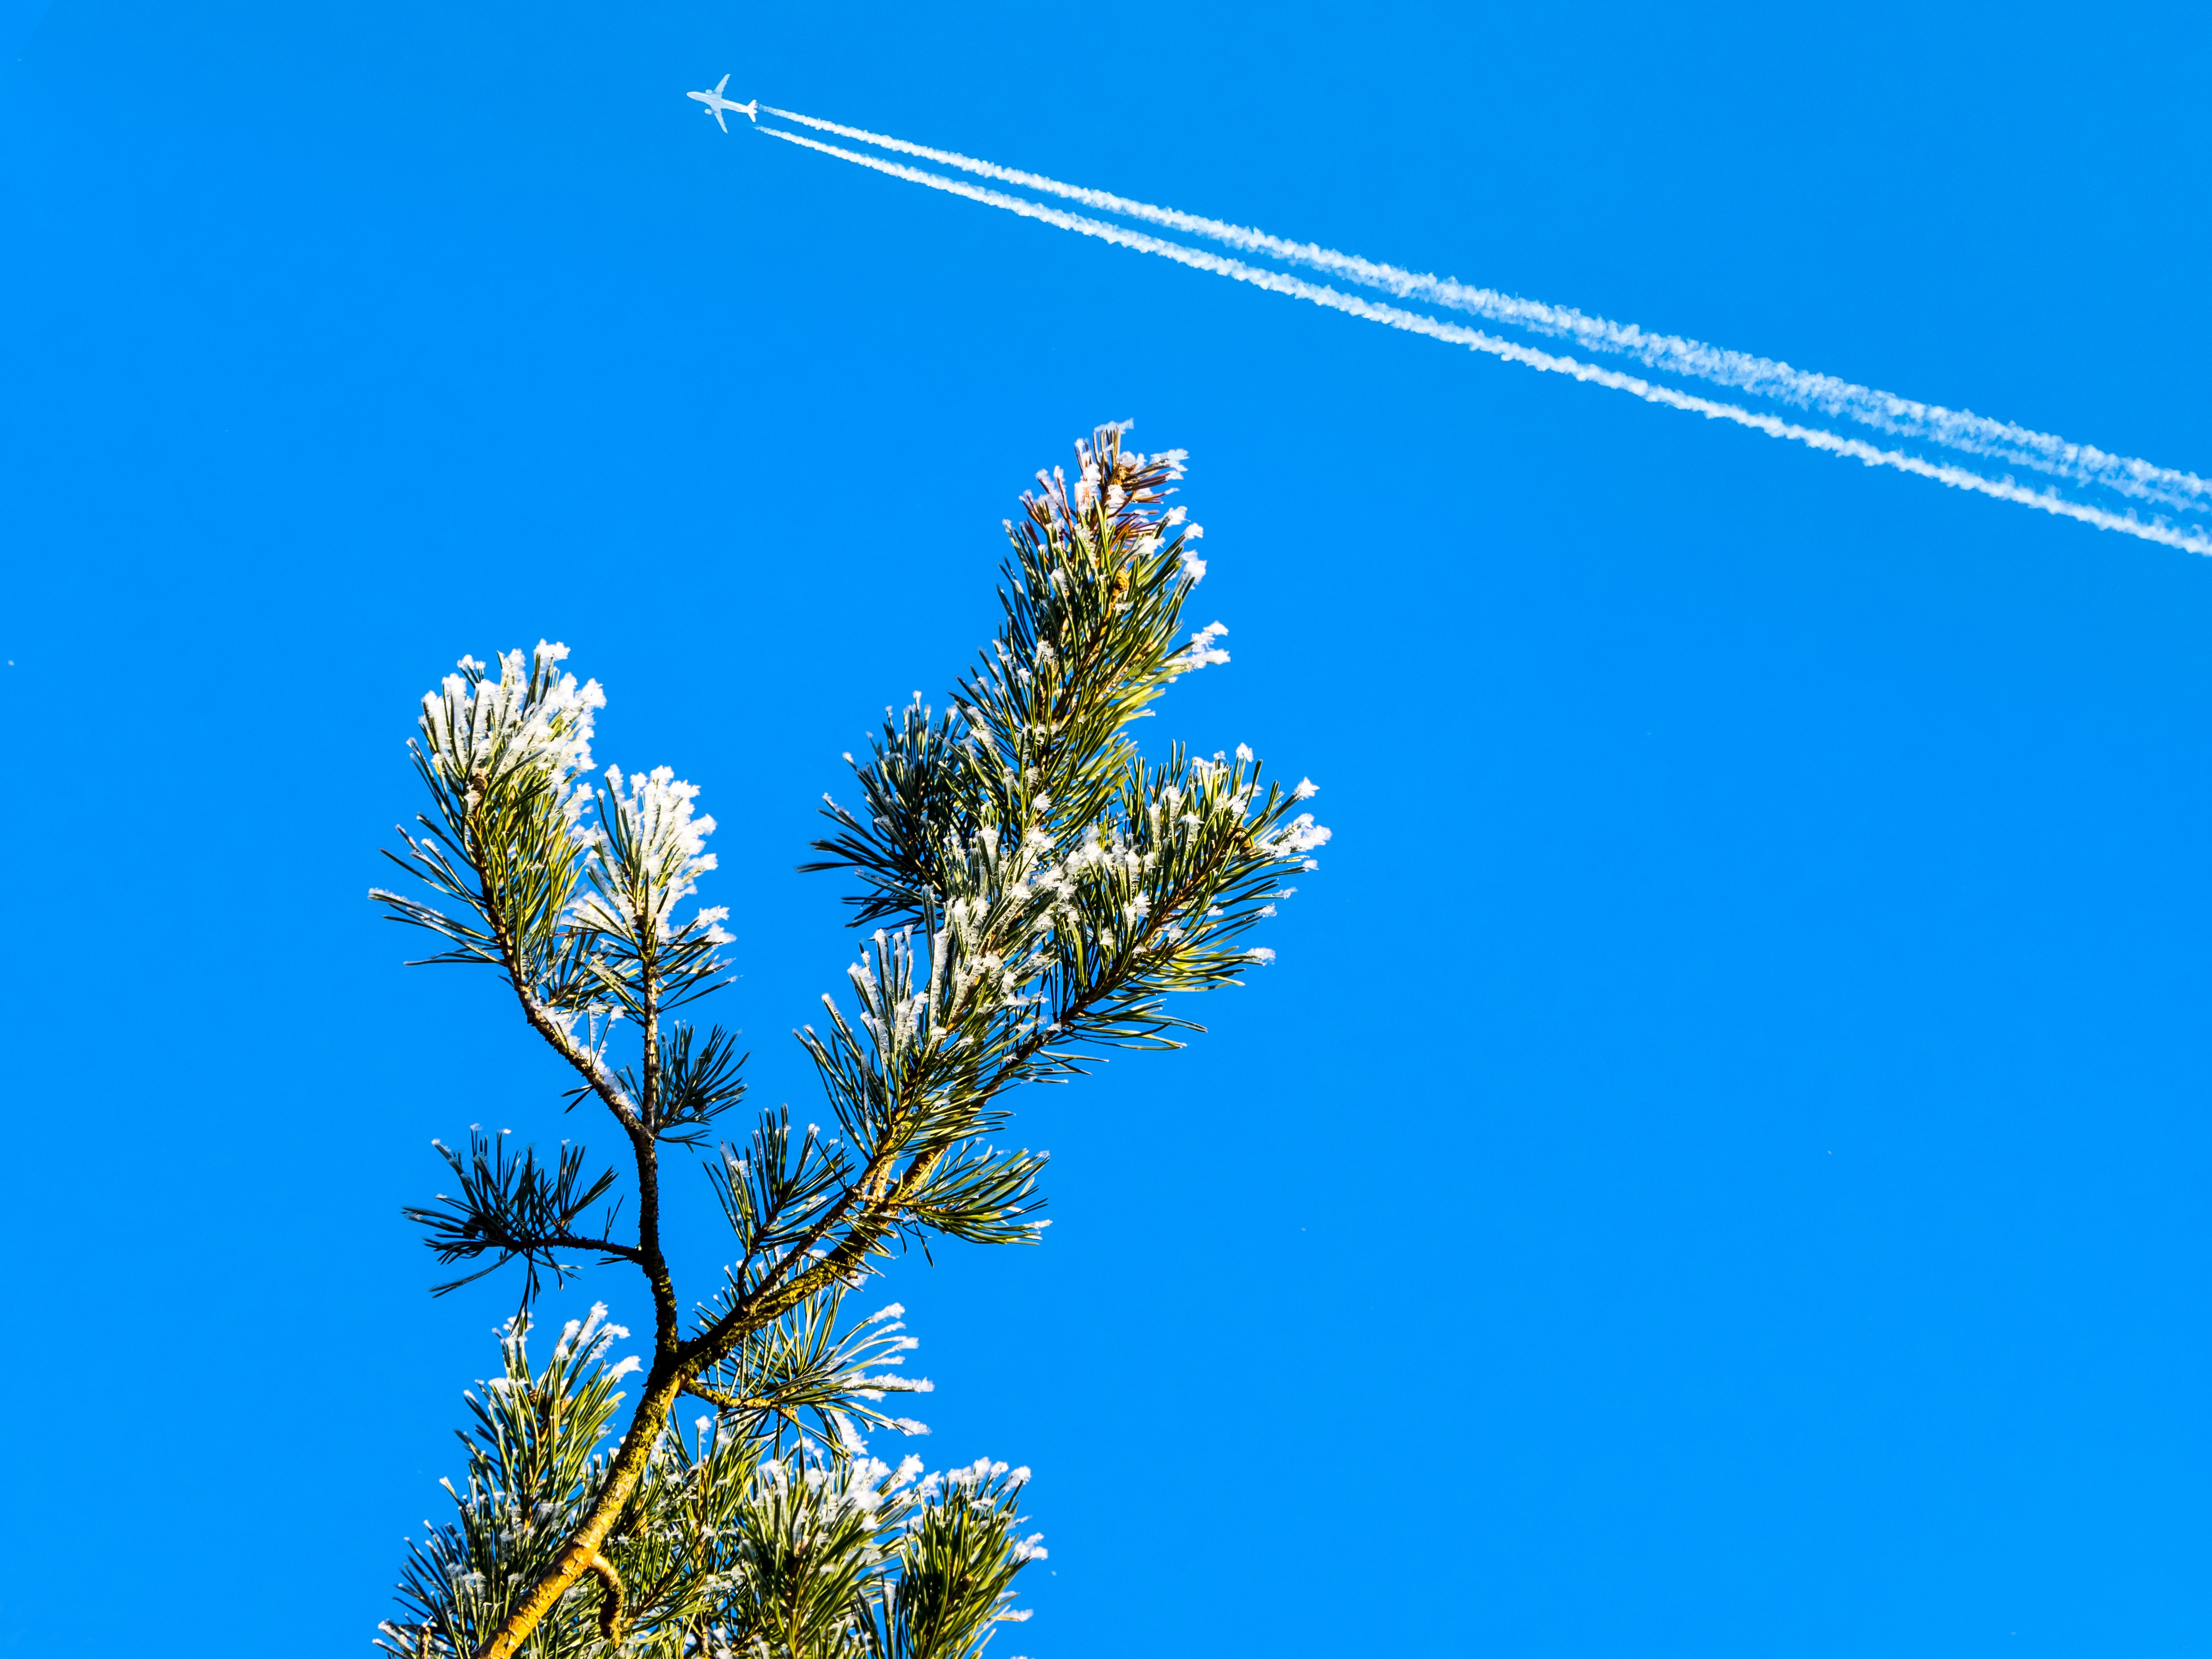
tree, branch, blossom, winter, plant, sky, flower, aircraft, pine, green, blue, contrail, nice weather